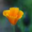
Label: poppy